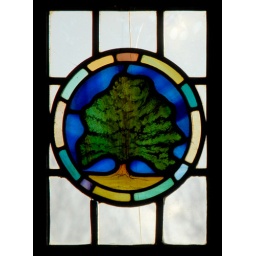
Another little stained glass window from the pub around the corner.